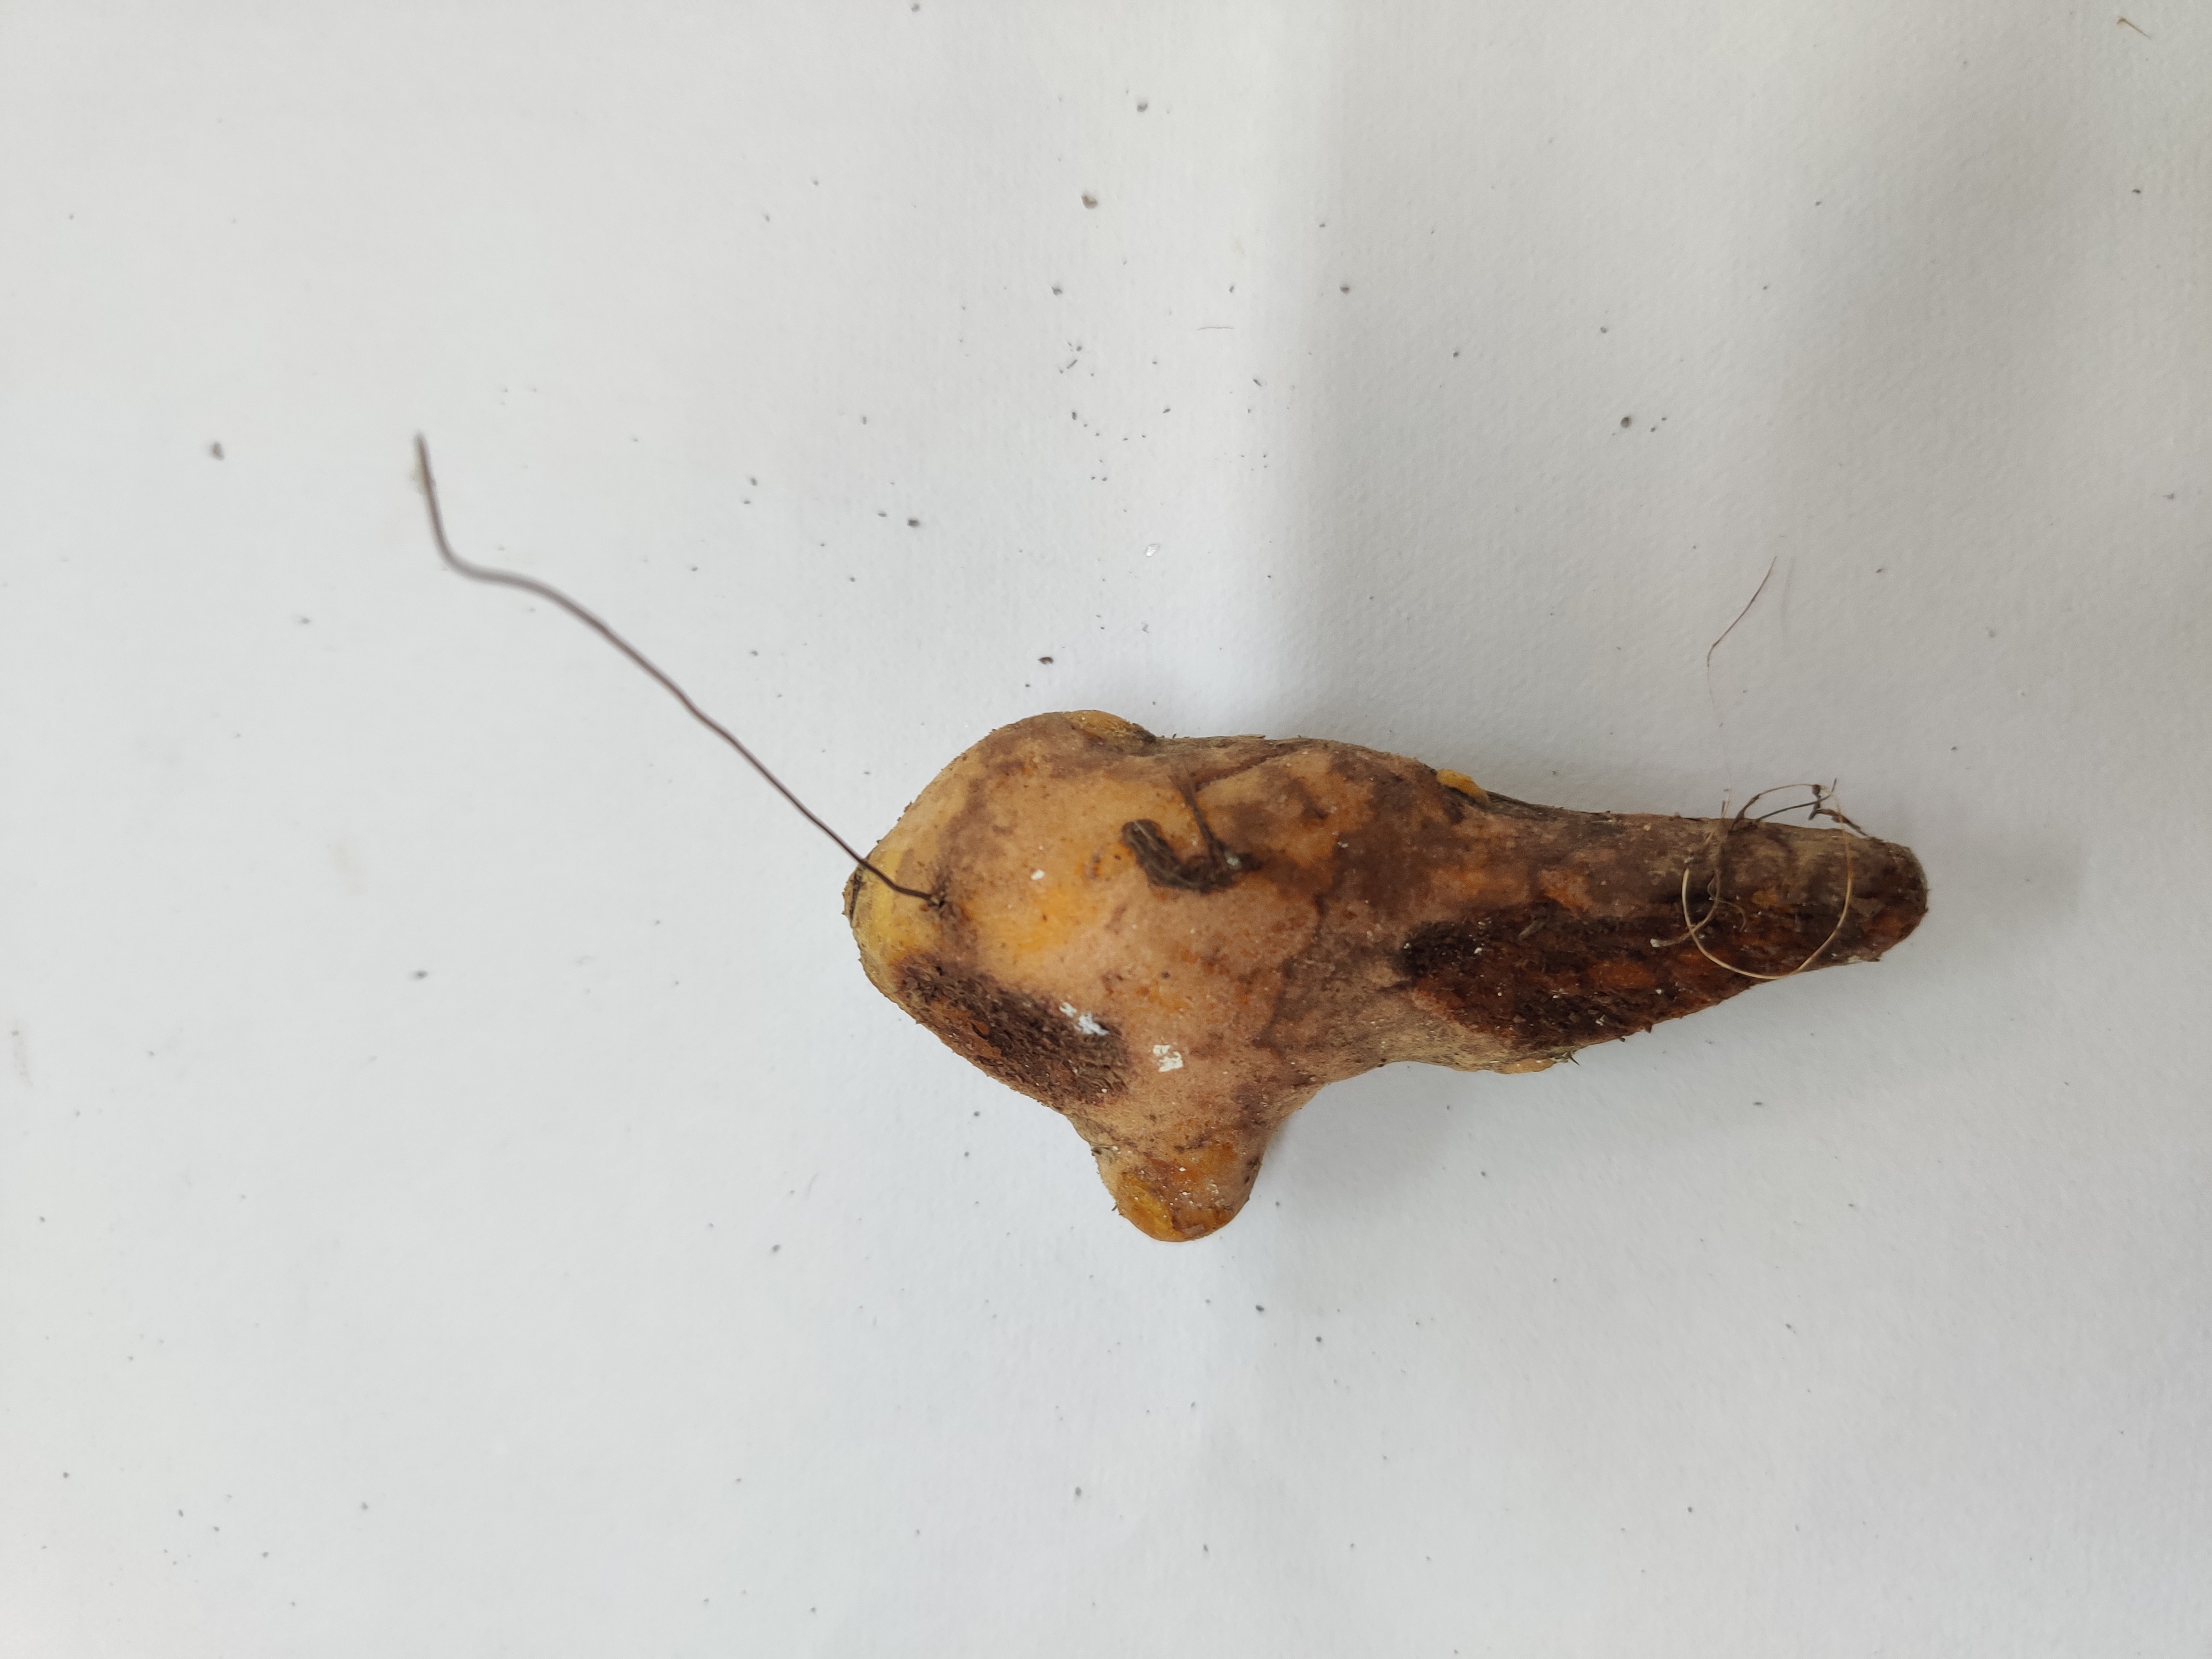
Crop: Turmeric
Condition: Fresh